Connecticut's Beardsley Zoo

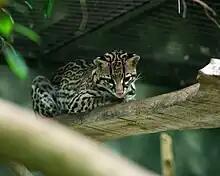
Brazilian ocelot at the Rainforest Building

At the time of the park's creation, the city of Bridgeport was home to Phineas T. Barnum and his world-famous circus. Barnum would exercise his animals through the streets of Bridgeport, and people gathered in Beardsley Park to see zebras and camels walking by.